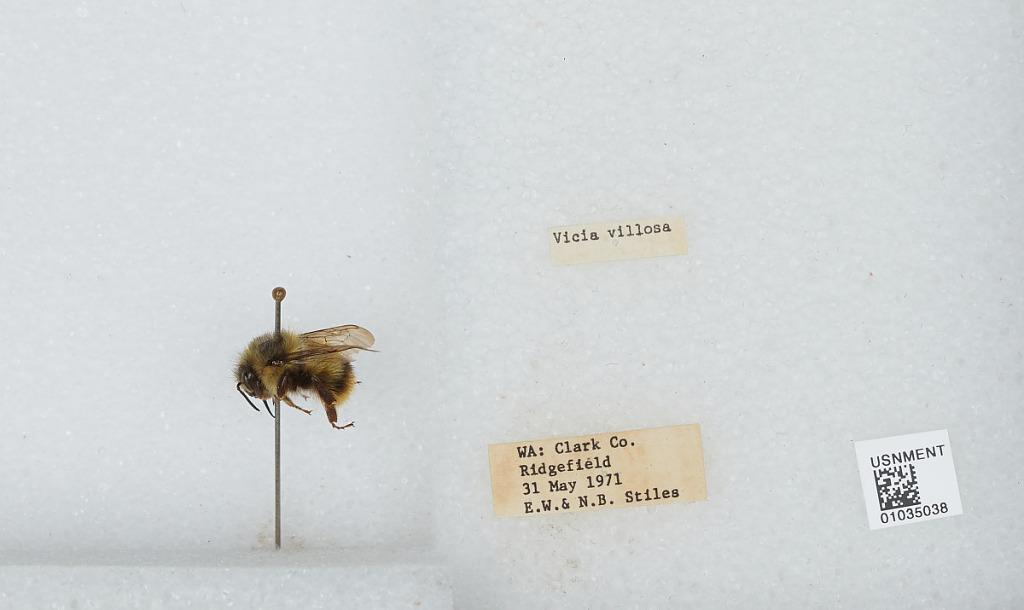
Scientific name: Bombus (Pyrobombus) mixtus Cresson
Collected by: E. Stiles & N. Stiles
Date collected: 1971-5-31
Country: United States
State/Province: Washington
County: Clark
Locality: Ridgefield
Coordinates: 45.8153, -122.728